Aegolius

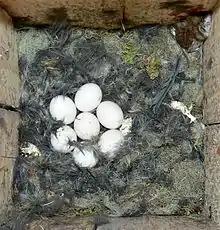
Typical boreal owl ("A. funereus") nest

Aside from vocalization, females in this genus may choose males based on nest or territory quality. For example, in boreal owls, the number and quality of nest holes or boxes defended by males is a factor in female reproductive effort. The number and quality of nests appear to serve a direct benefit to females (direct benefit hypothesis), as it provides protection from predation, as well as access to food resources, as good nest quality can be indicated by access to prey (i.e. small mammals). Female boreal owls' reproductive success can decline in polyterritorial polygamous situations, as females are unable to discriminate previously paired and unpaired males (also known as the deception hypothesis). It is also important to note that increasing polygamy levels leads to decreased reproductive success in secondary females. Limited research has been conducted into mate choice of the Northern saw-whet owl in relation to territory quality. Some researchers suggest they follow a similar trend to boreal owls, where the quality of nests is a direct benefit to the female and therefore a determining factor. Northern saw-whet owls' nest locations appear less linked to the availability of small mammals, as they have a greater variety of prey options and tend to be more nomadic after each breeding season.